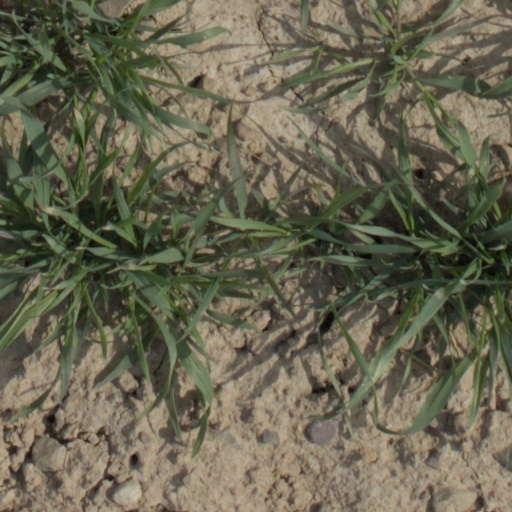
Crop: wheat